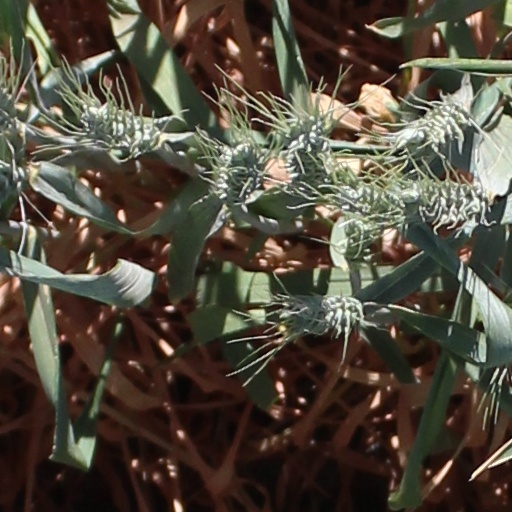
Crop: wheat